Battle of Genola

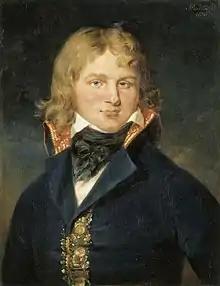
Jean Championnet

The French Army of Italy under Championnet and his chief of staff Louis Gabriel Suchet included the infantry divisions of Duhesme, Grenier, Lemoine and Victor and the cavalry division of Antoine Richepanse. Since Grenier was acting as left wing commander Muller led his division. Muller's 8,000-man division was made up of the 3rd, 8th and 17th Light Infantry Demi-brigades, the 10th, 31st, 40th, 47th, 104th and 106th Line Infantry Demi-brigades and 600 sabers from the 10th Hussars. The infantry brigadiers were Claude Clément, Jean Dominique Compans and Jean Davin while Julien Augustin Joseph Mermet led the cavalry. Duhesme's 8000-strong division comprised the 7th and 28th Light and the 29th, 80th, 87th and 107th Line Infantry Demi-brigades and the 11th Hussars. The brigade commanders were Georges Kister, Joseph Mathurin Fidele Lesuire and Claude-François Malet.